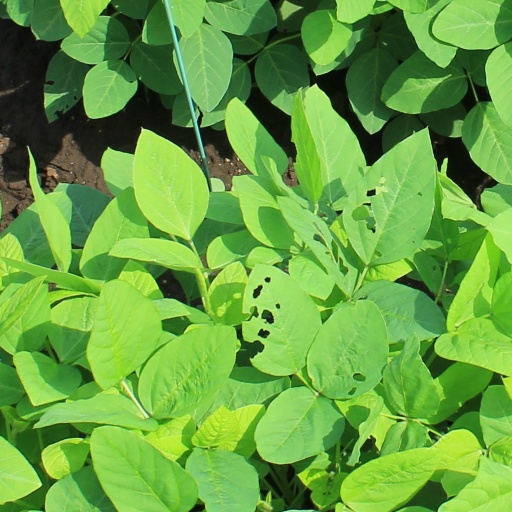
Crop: soybean